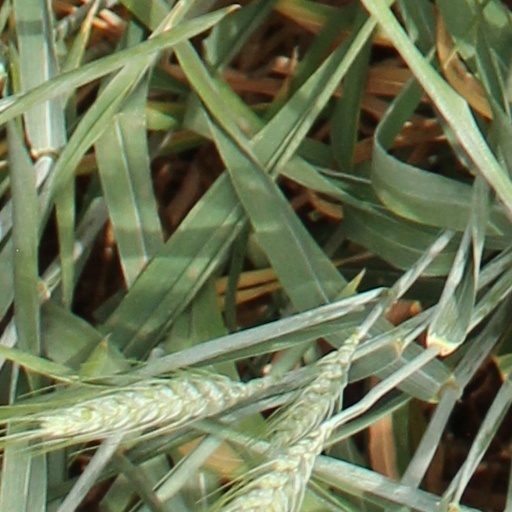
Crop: wheat